Cleveland Counts

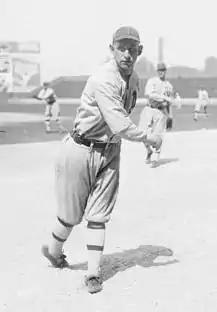
Buck Thrasher played all three seasons with the Counts.

The Cleveland Counts were a Minor League Baseball team that played in the Class D Appalachian League from 1911 to 1913. They were located in Cleveland, Tennessee. Team president Walter E. Rodgers surrendered the franchise to the league on June 4, 1912, after which it was transferred to Morristown, Tennessee, as the Morristown Jobbers.